Carrie Williams Clifford

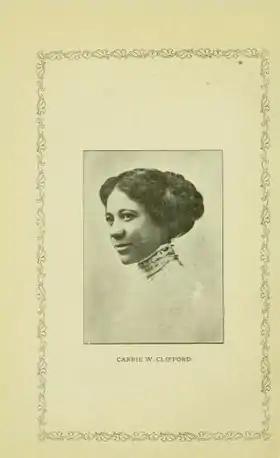
Clifford, in "Race Rhymes" (1911)

Clifford's political work and poetry intersected in her involvement in black newspapers. Her poems, with their political messages, were occasionally published in these papers, and she published essays there as well. In her essay "Votes for Children," published in the NAACP paper "The Crisis", Clifford argued in favor of women's enfranchisement as a way of protecting children and the family. Clifford also contributed to the women's section of the "Cleveland Journal" as its editor. Beyond being the organization's president, Clifford further contributed to the Ohio Federation of Colored Women's Clubs by editing their recurring publication and an essay collection.